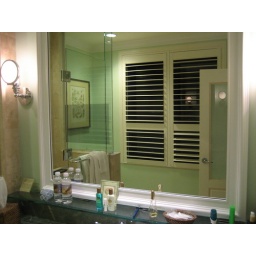
TV in the bathroom mirror